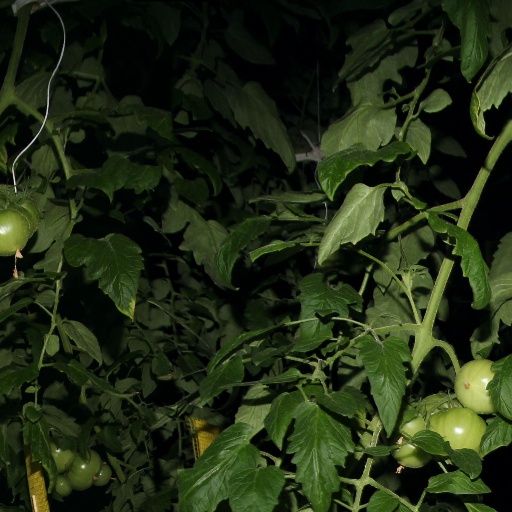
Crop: tomato